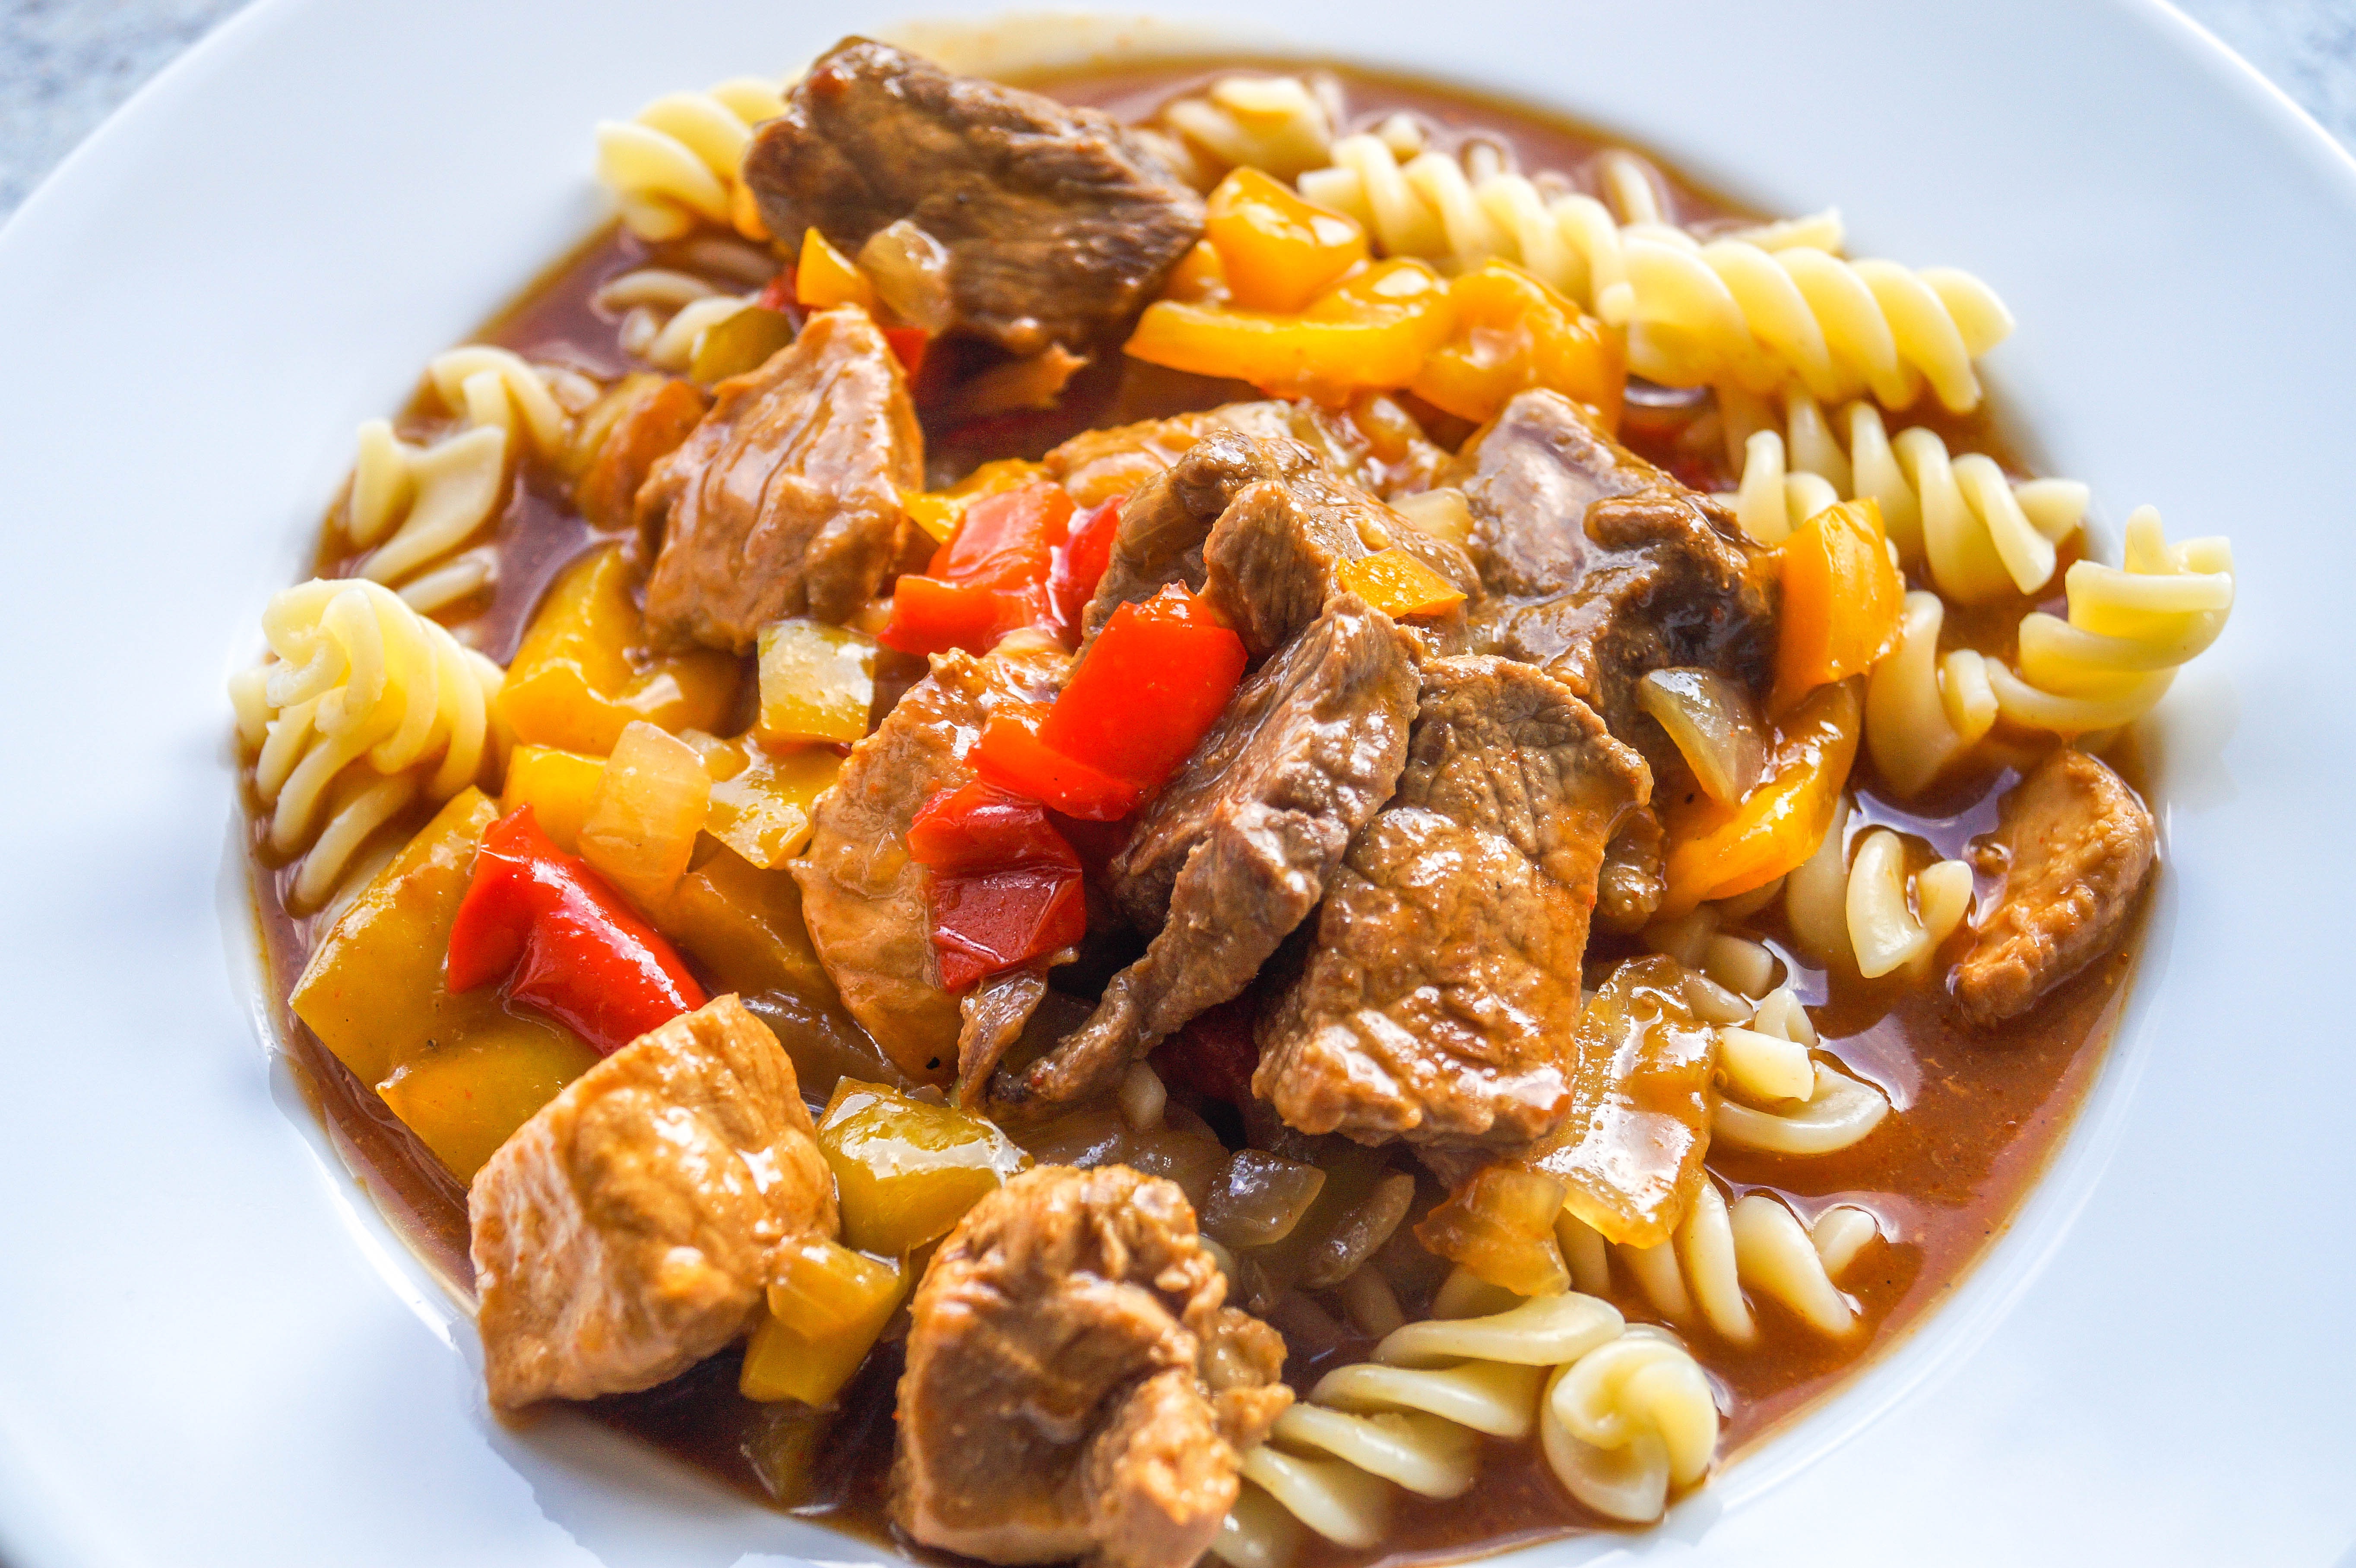
dish, food, produce, plate, eat, meat, cuisine, beef, cook, noodles, main course, nutrition, court, vegetarian food, goulash, italian food, european food